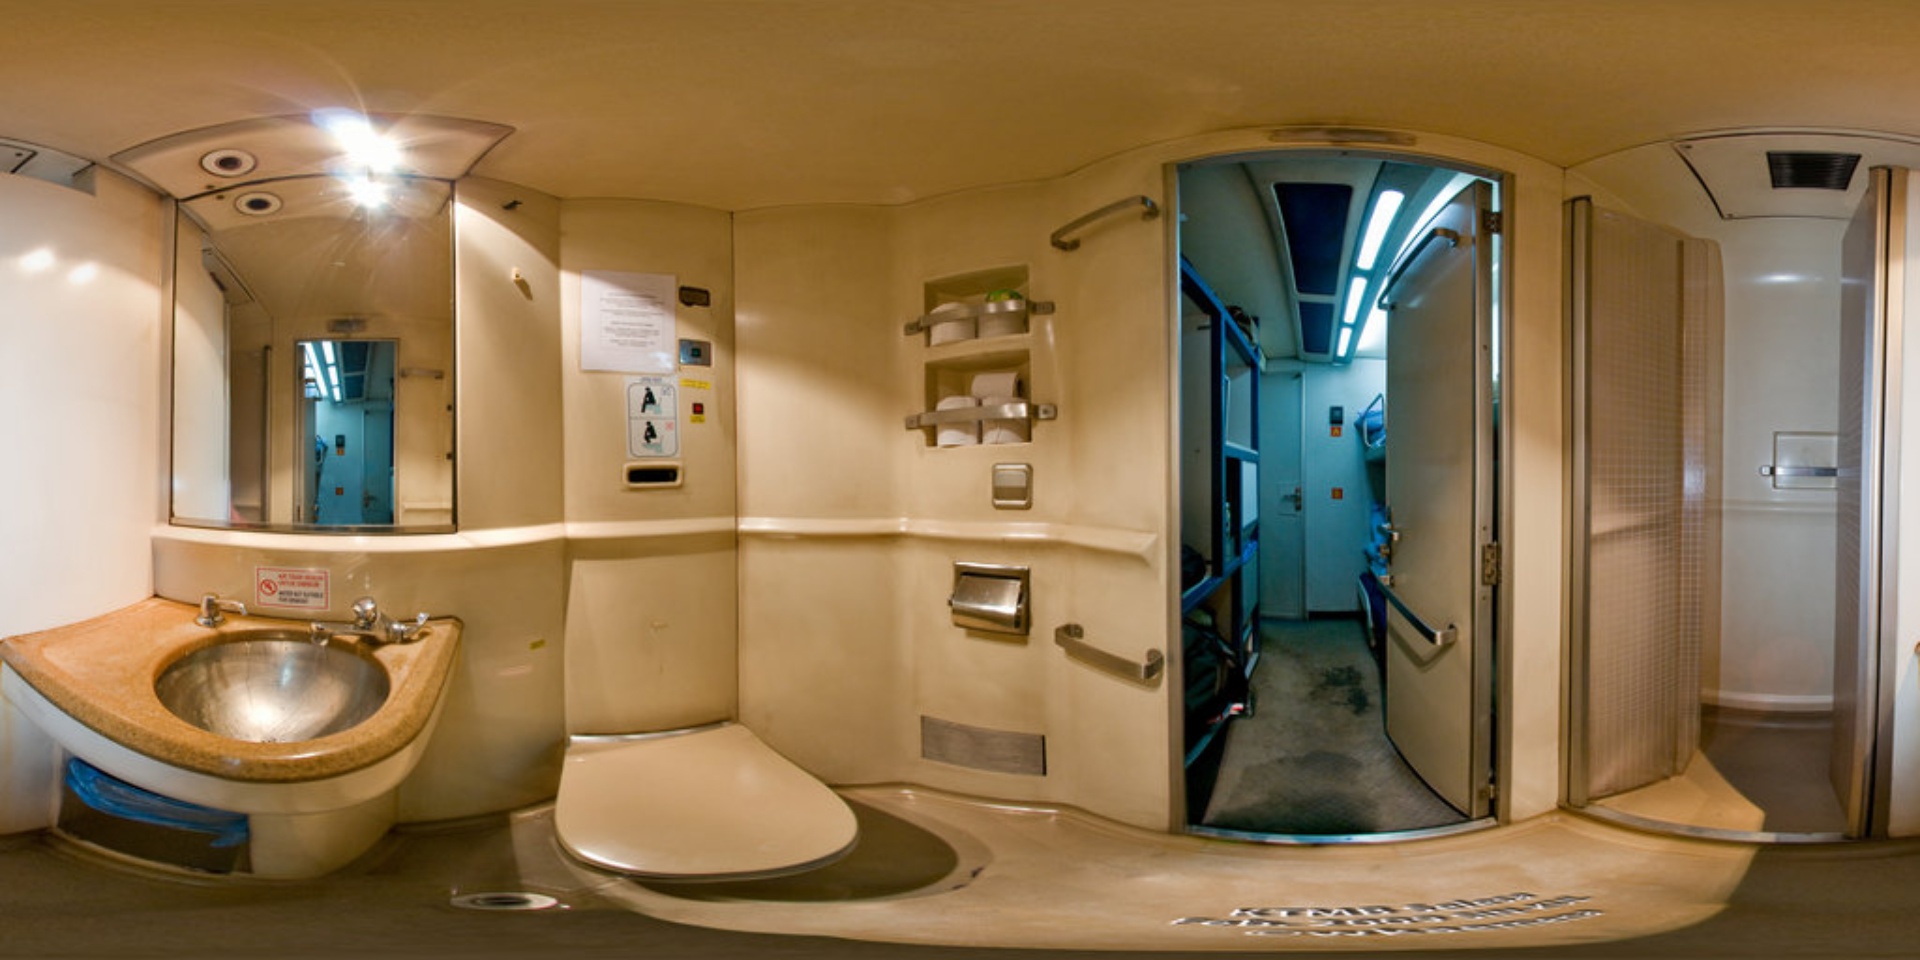
Referred object: the closed toilet seat

Referred object: the toilet beside the sink